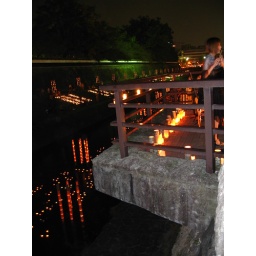
The river by the castle is lit with candles placed in bamboo holders